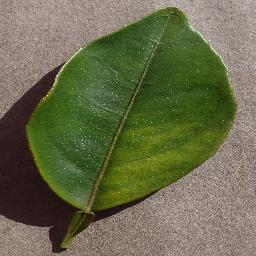
Label: Orange___Haunglongbing_(Citrus_greening)